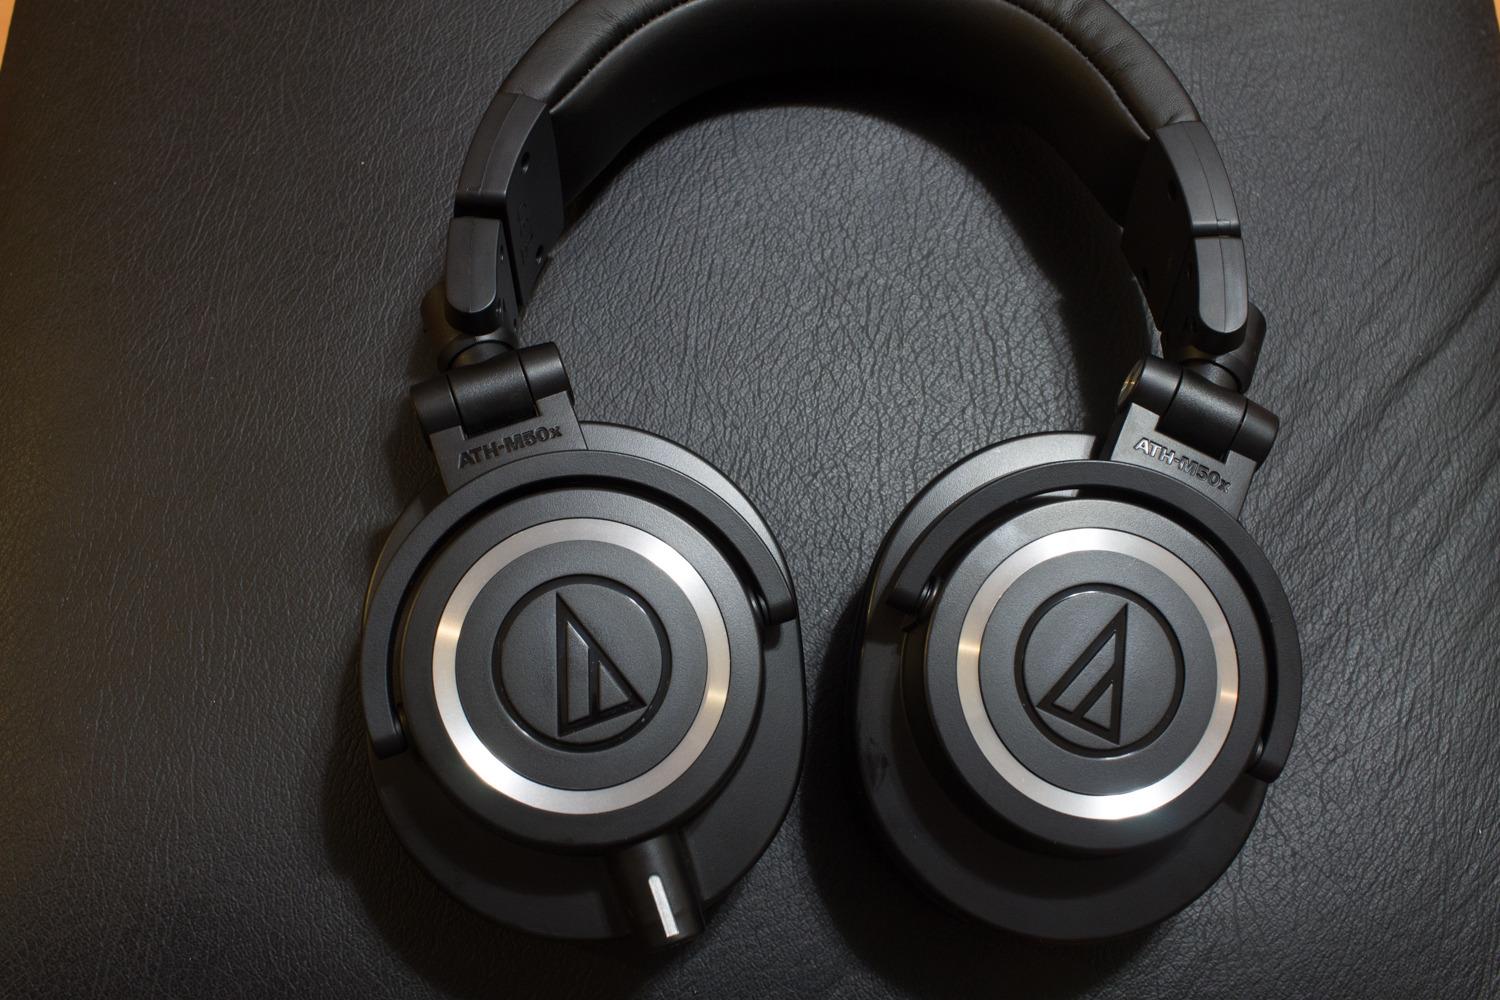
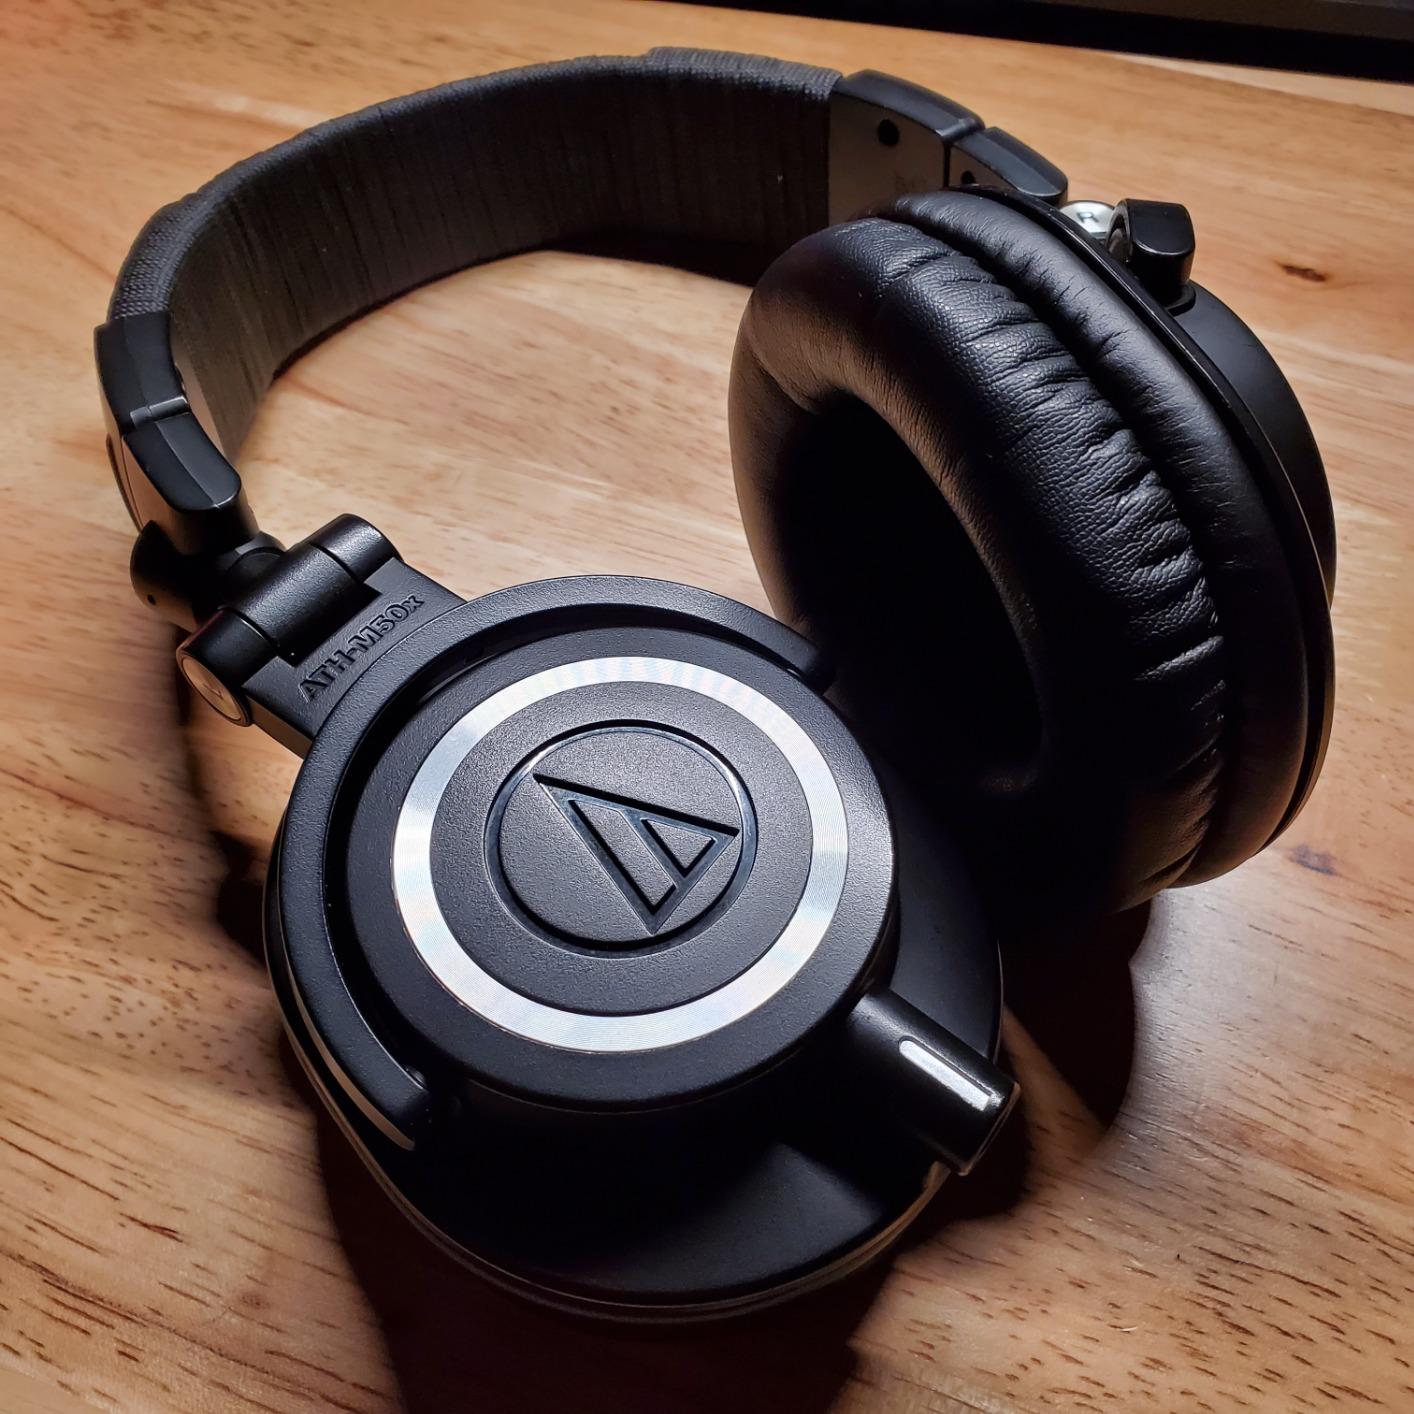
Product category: headphones
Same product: no